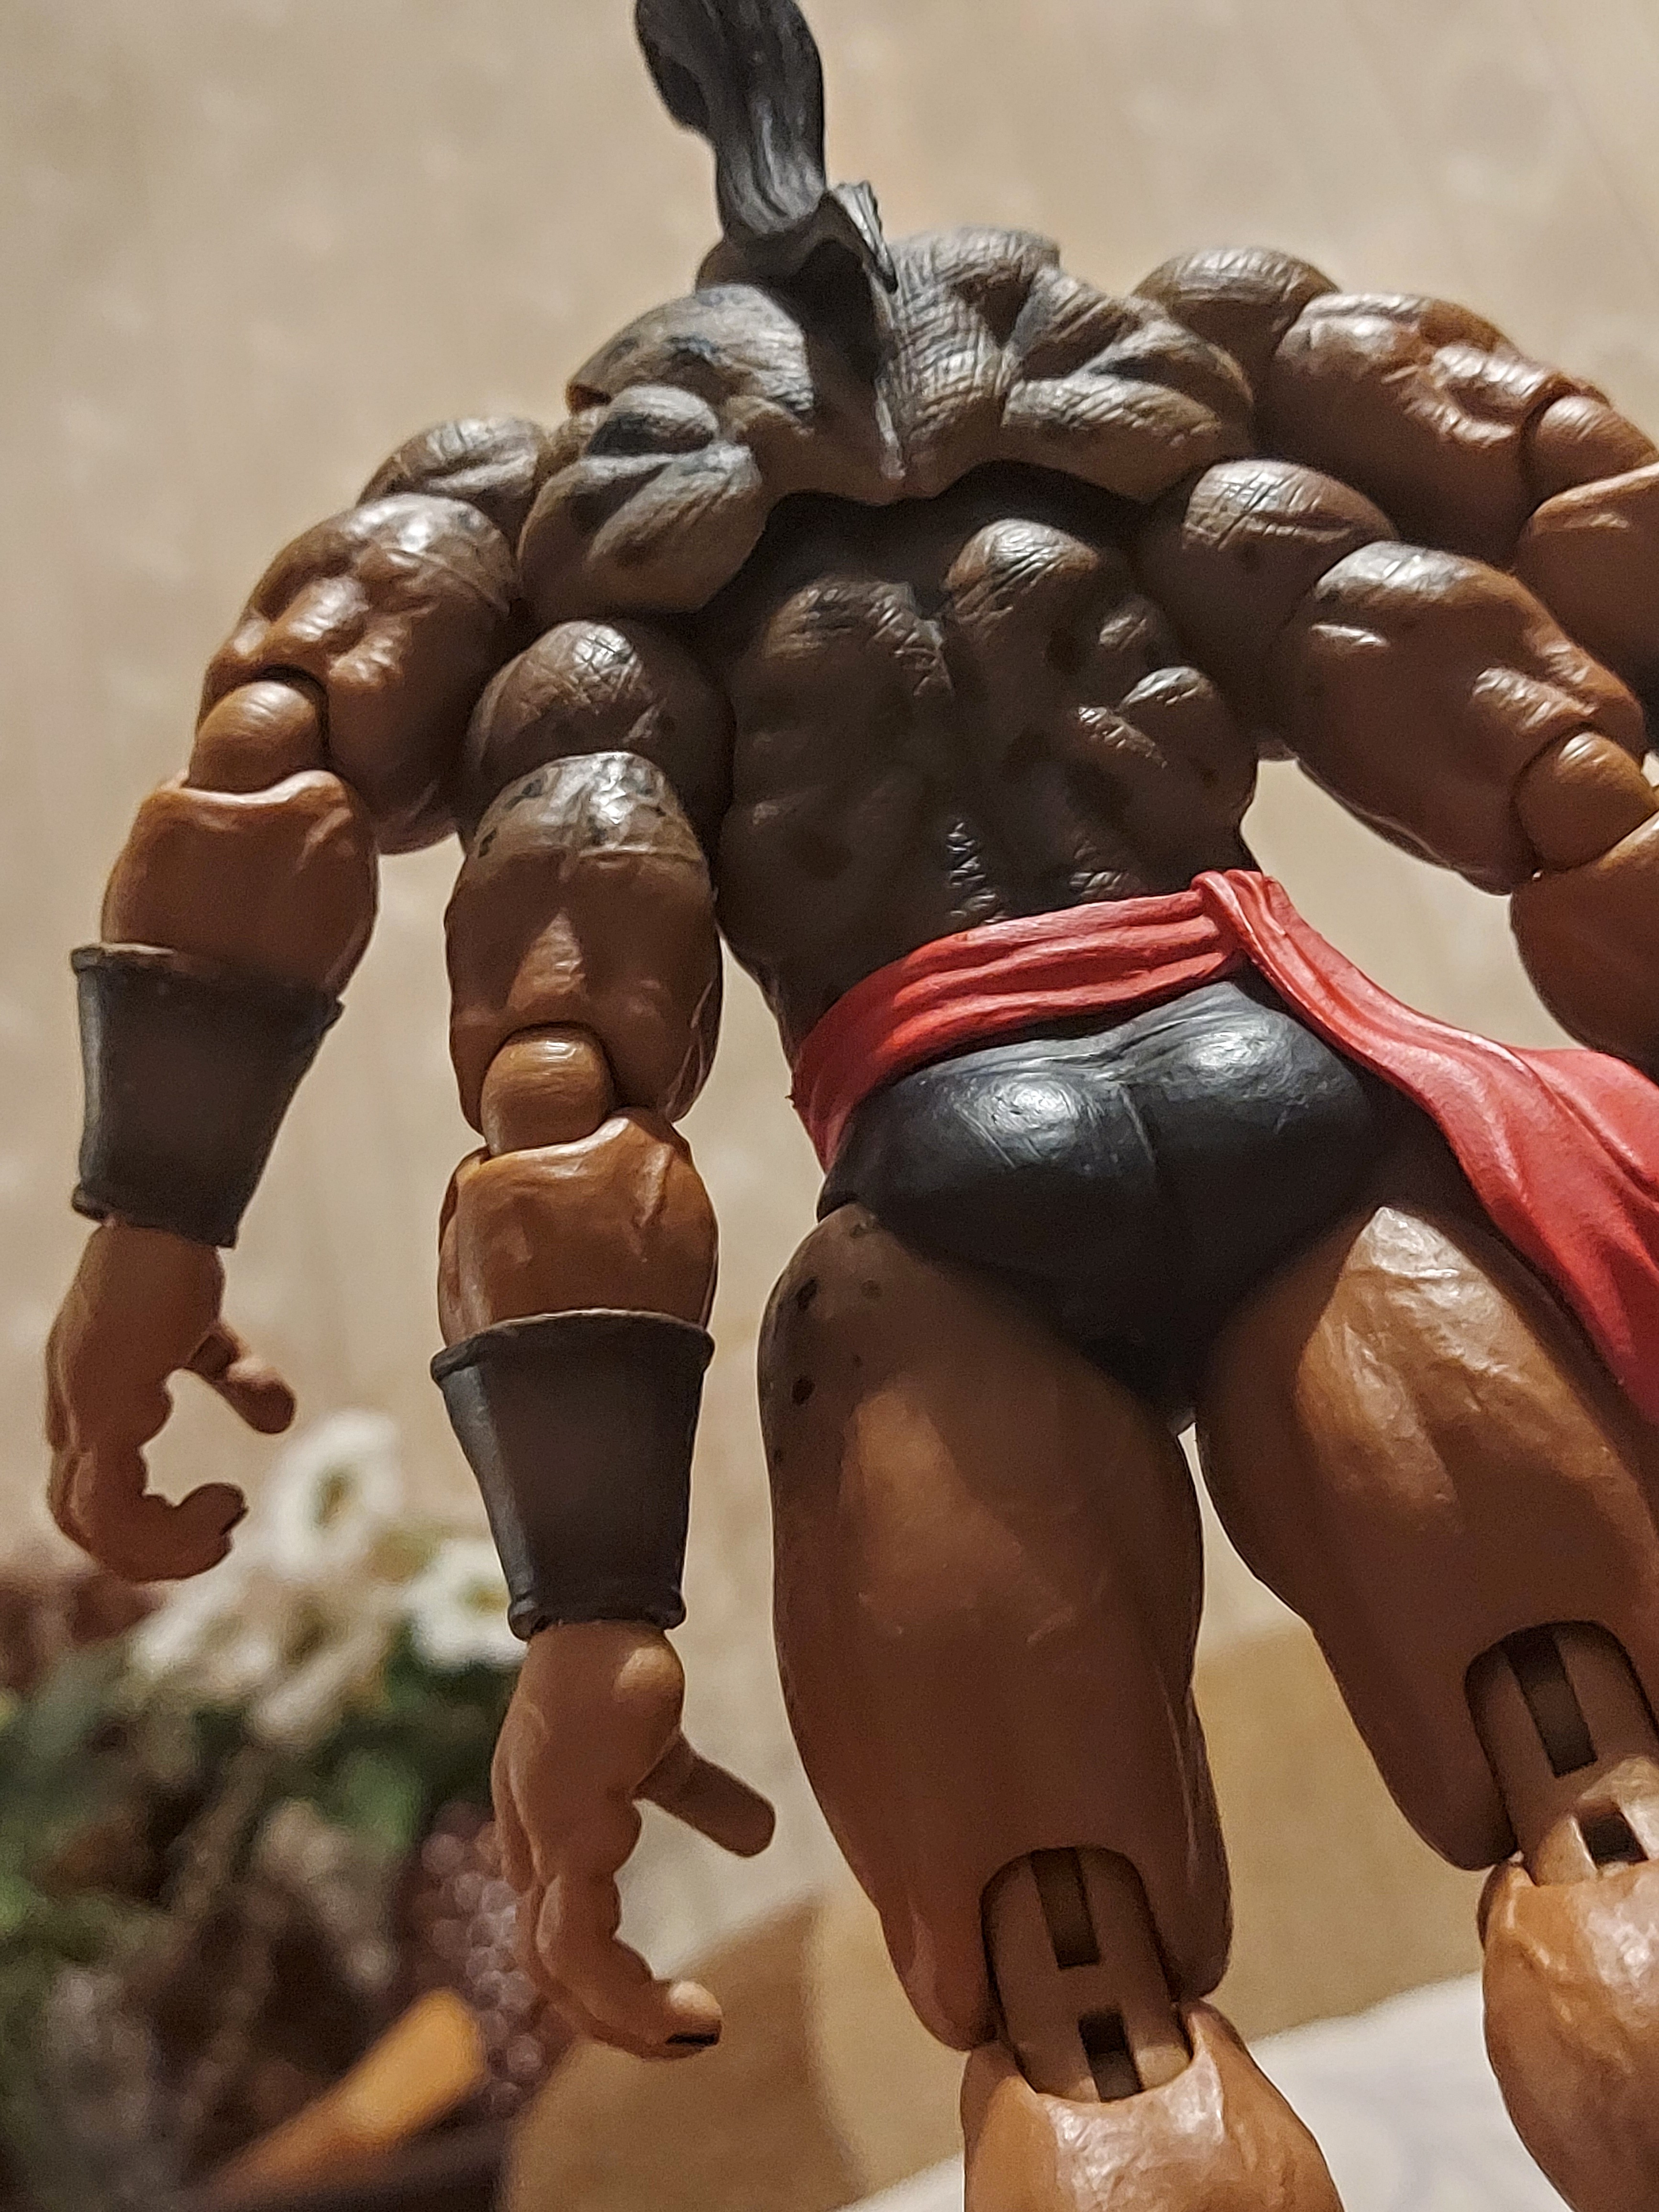
Shokan, storm, collectibles, warrior, fighter, action, figure, joint, head, muscle, gesture, art, sculpture, chest, metal, trunk, collectable, fictional character, action figure, carmine, fiction, flesh, figurine, mythology, toy, statue, cg artwork, animation, armour, visual arts, elbow, artifact, thumb